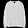
Label: Pullover